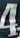
Number: 4